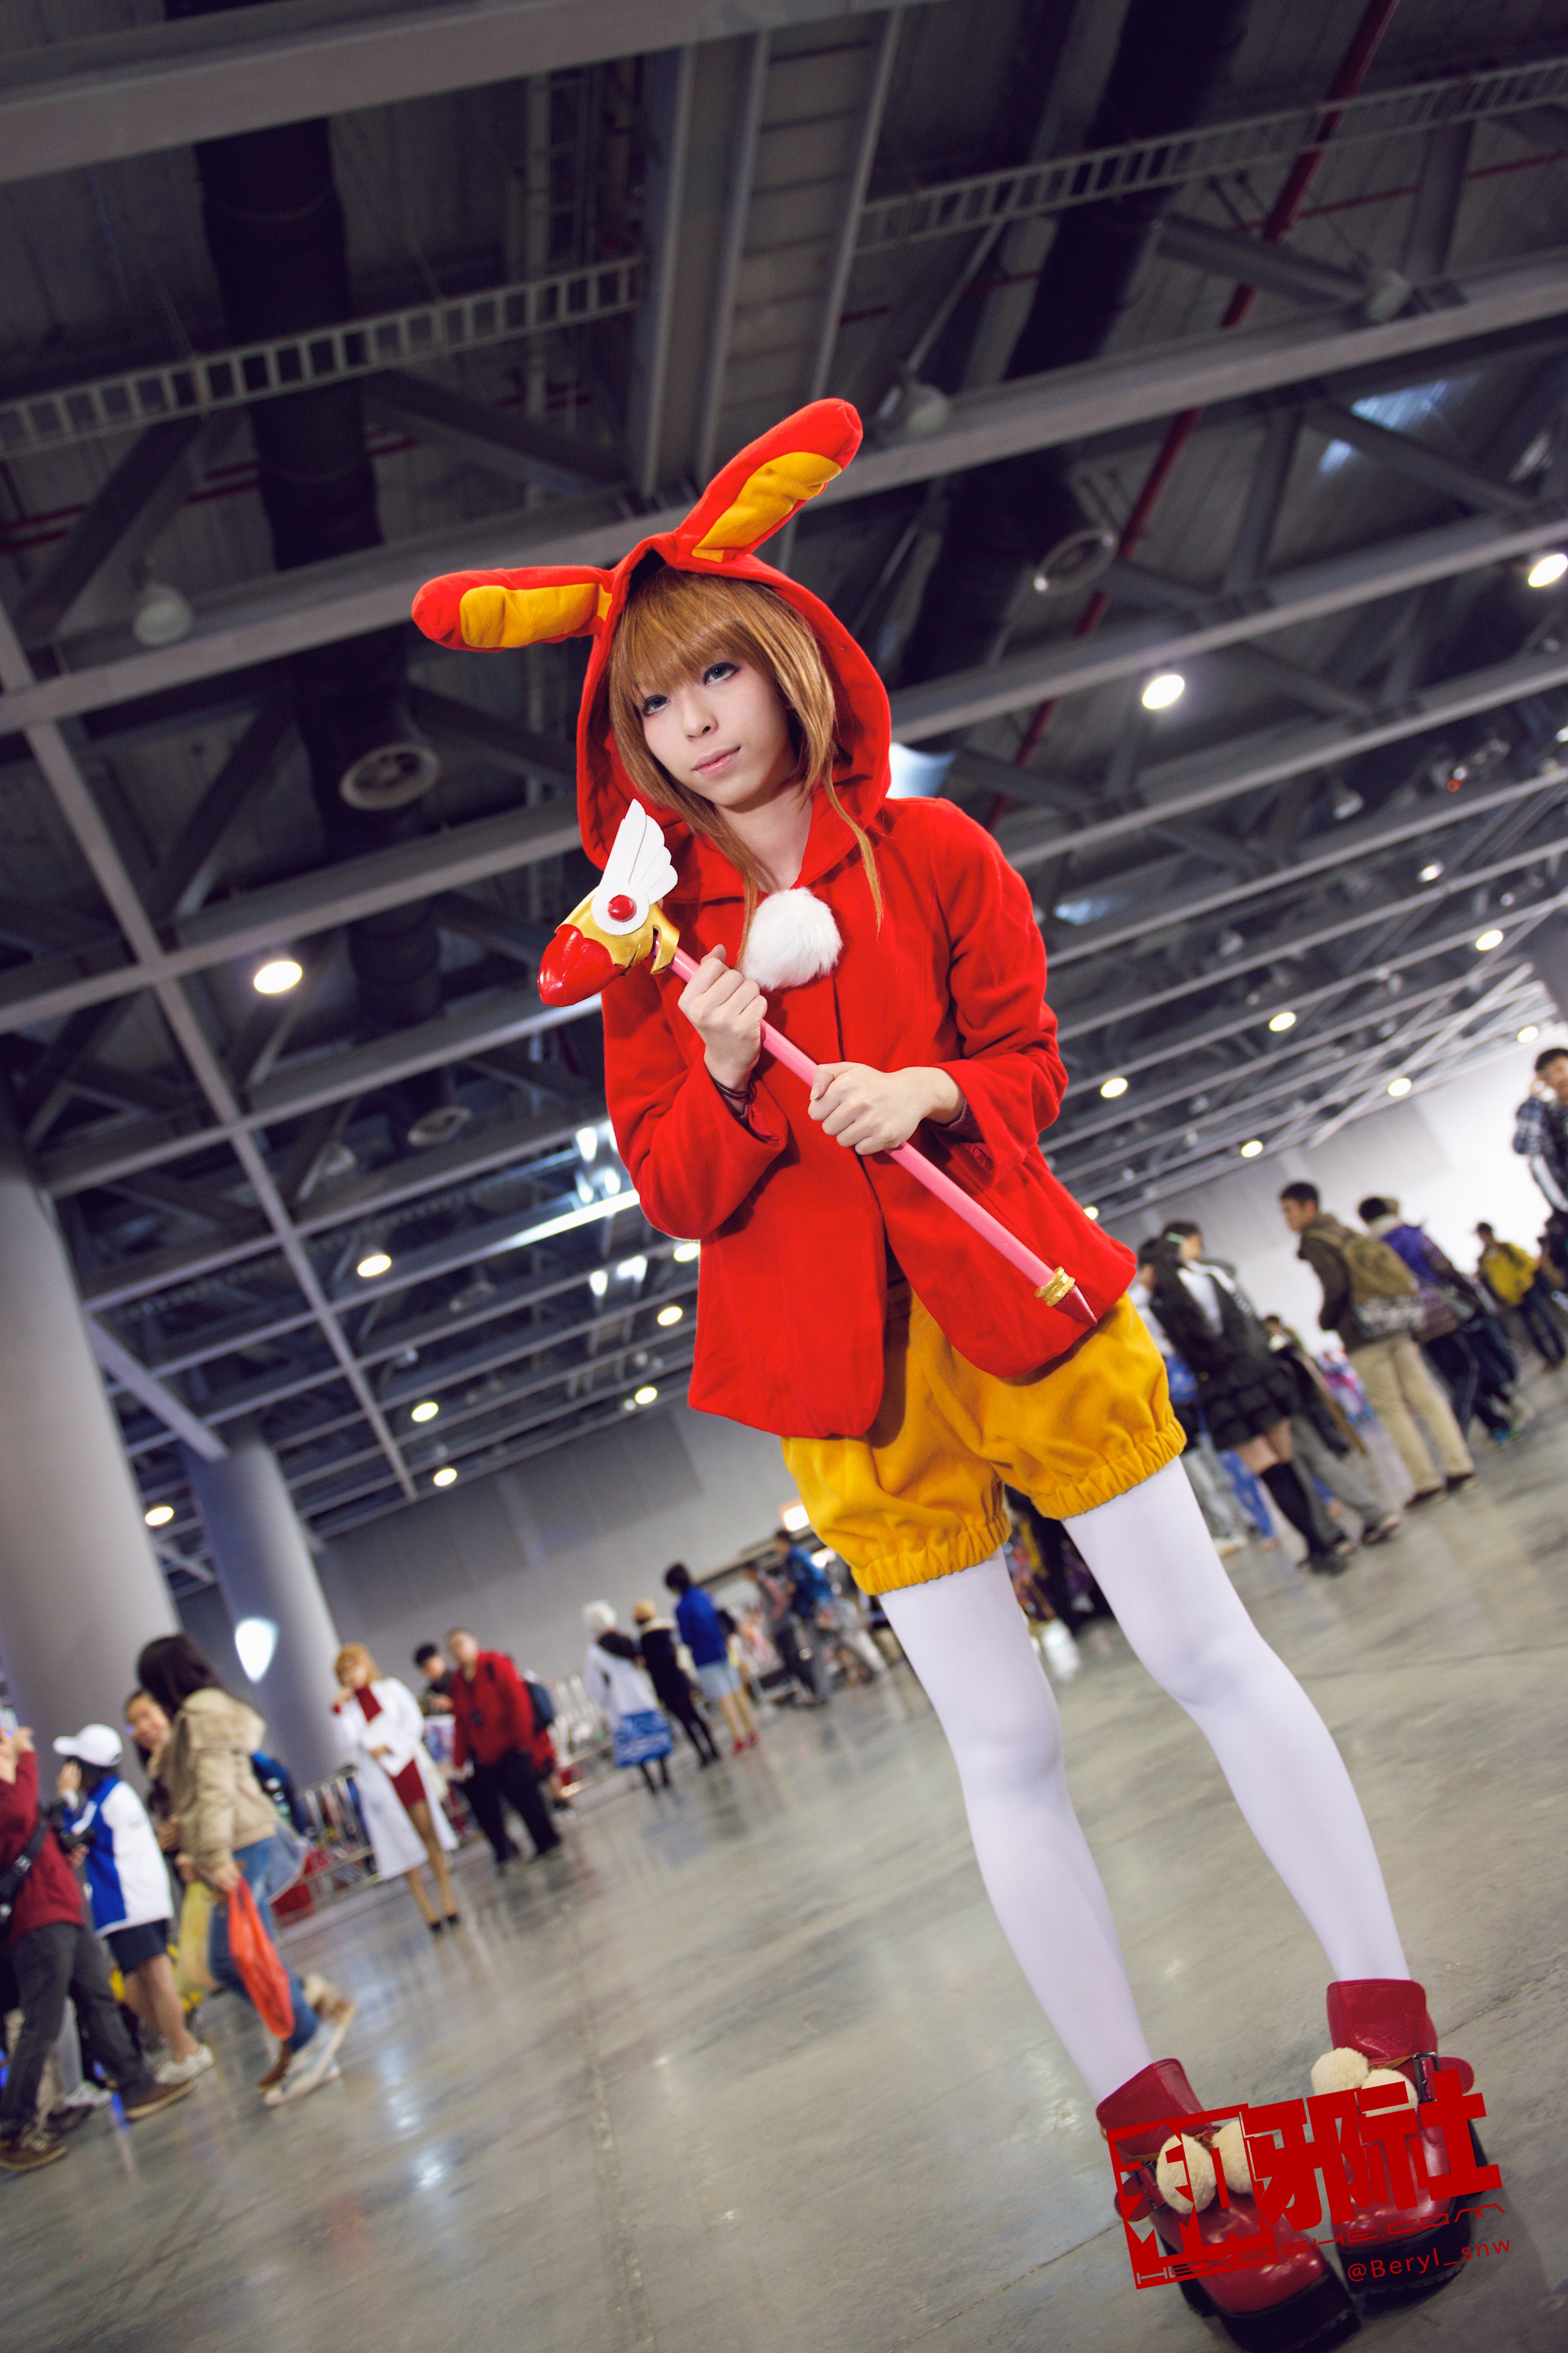
girl, play, cute, portrait, nikon, clothing, cosplay, girls, japanese, f28, 2470, costume, pantyhose, d800e, anime, comic, comiccon, convention